West Ham United F.C. in European football

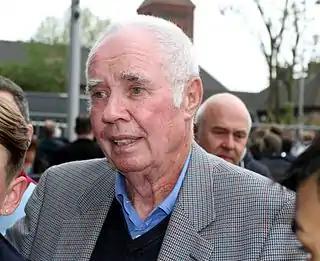
Ronnie Boyce, scorer of West Ham's first European goal

In the second round, West Ham drew Czech side Sparta Prague. The first leg on 25 November contained considerable time-wasting by the Czechs including four times when the ball was kicked clean out of the ground. The match was decided in the second half by a 25-yard shot from full-back, John Bond, his first for three years and Alan Sealey, who scored after his shot had hit the post. In the second leg, on 9 December 1964, Sissons put West Ham 3–0 up on aggregate only for Prague's Gustáv Mráz to score two late goals to finish the tie 3–2 in favour of West Ham.